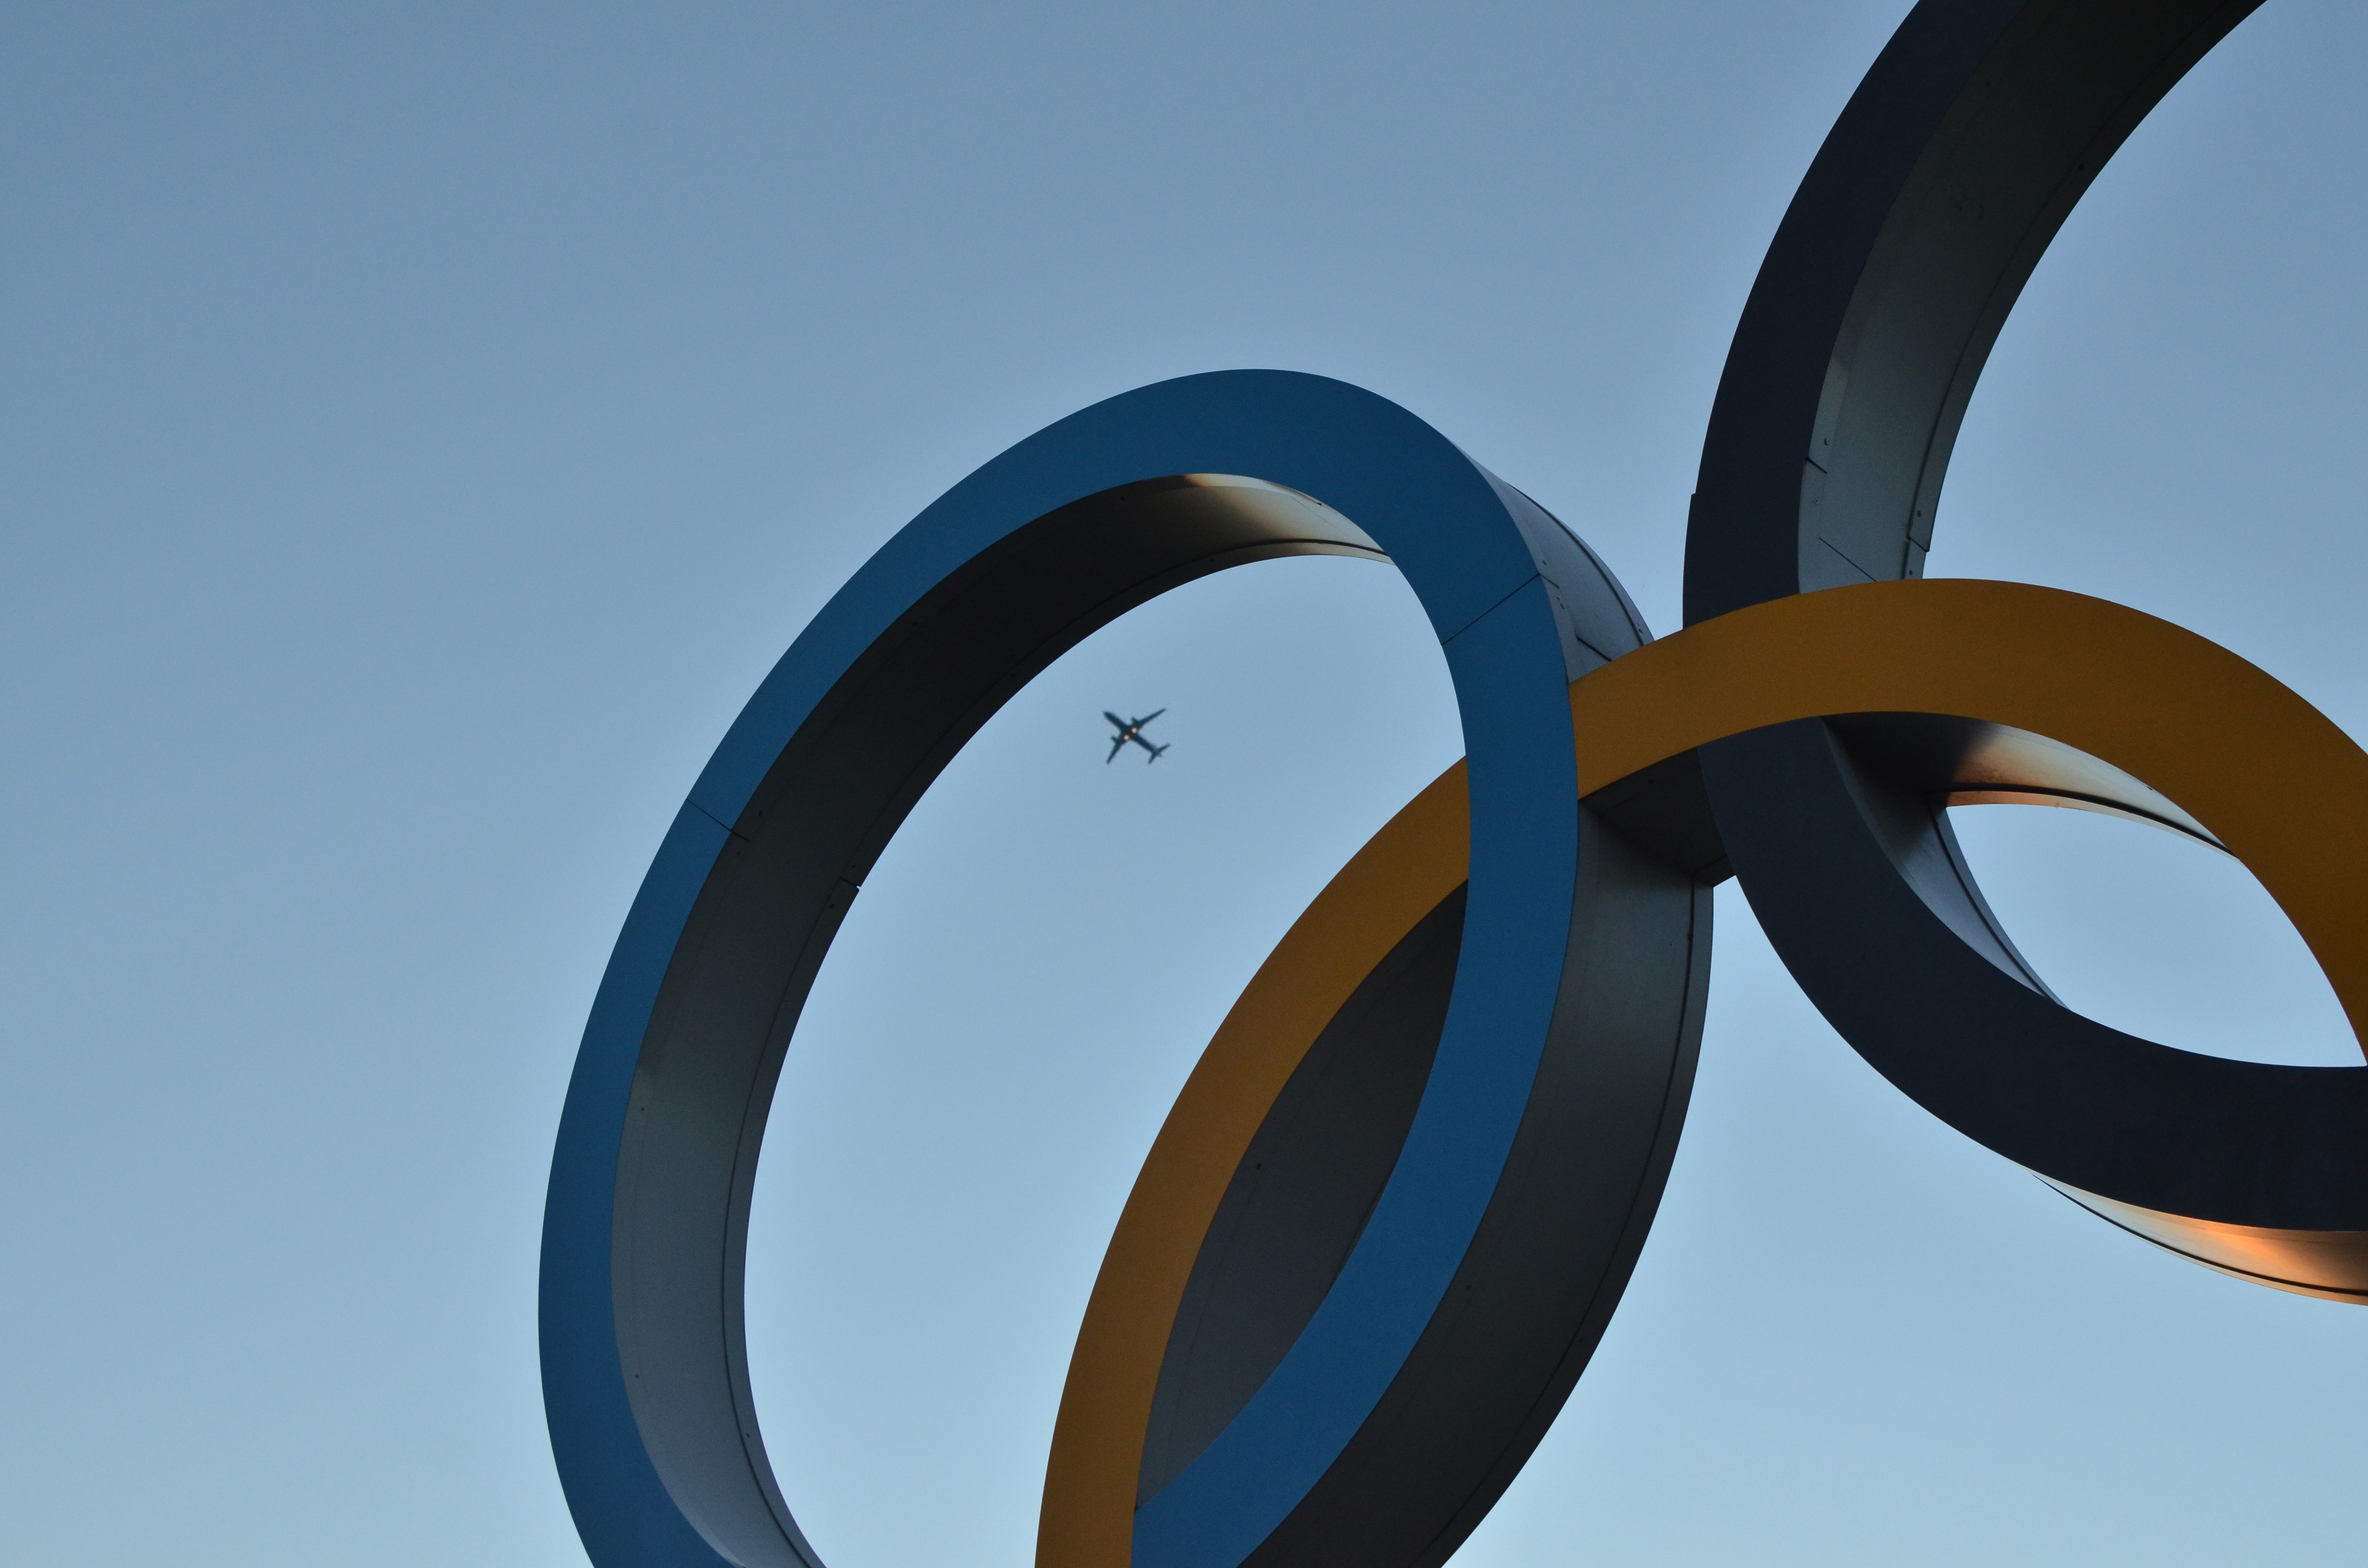
cloud, sky, wheel, number, line, reflection, blue, circle, shape, atmosphere of earth